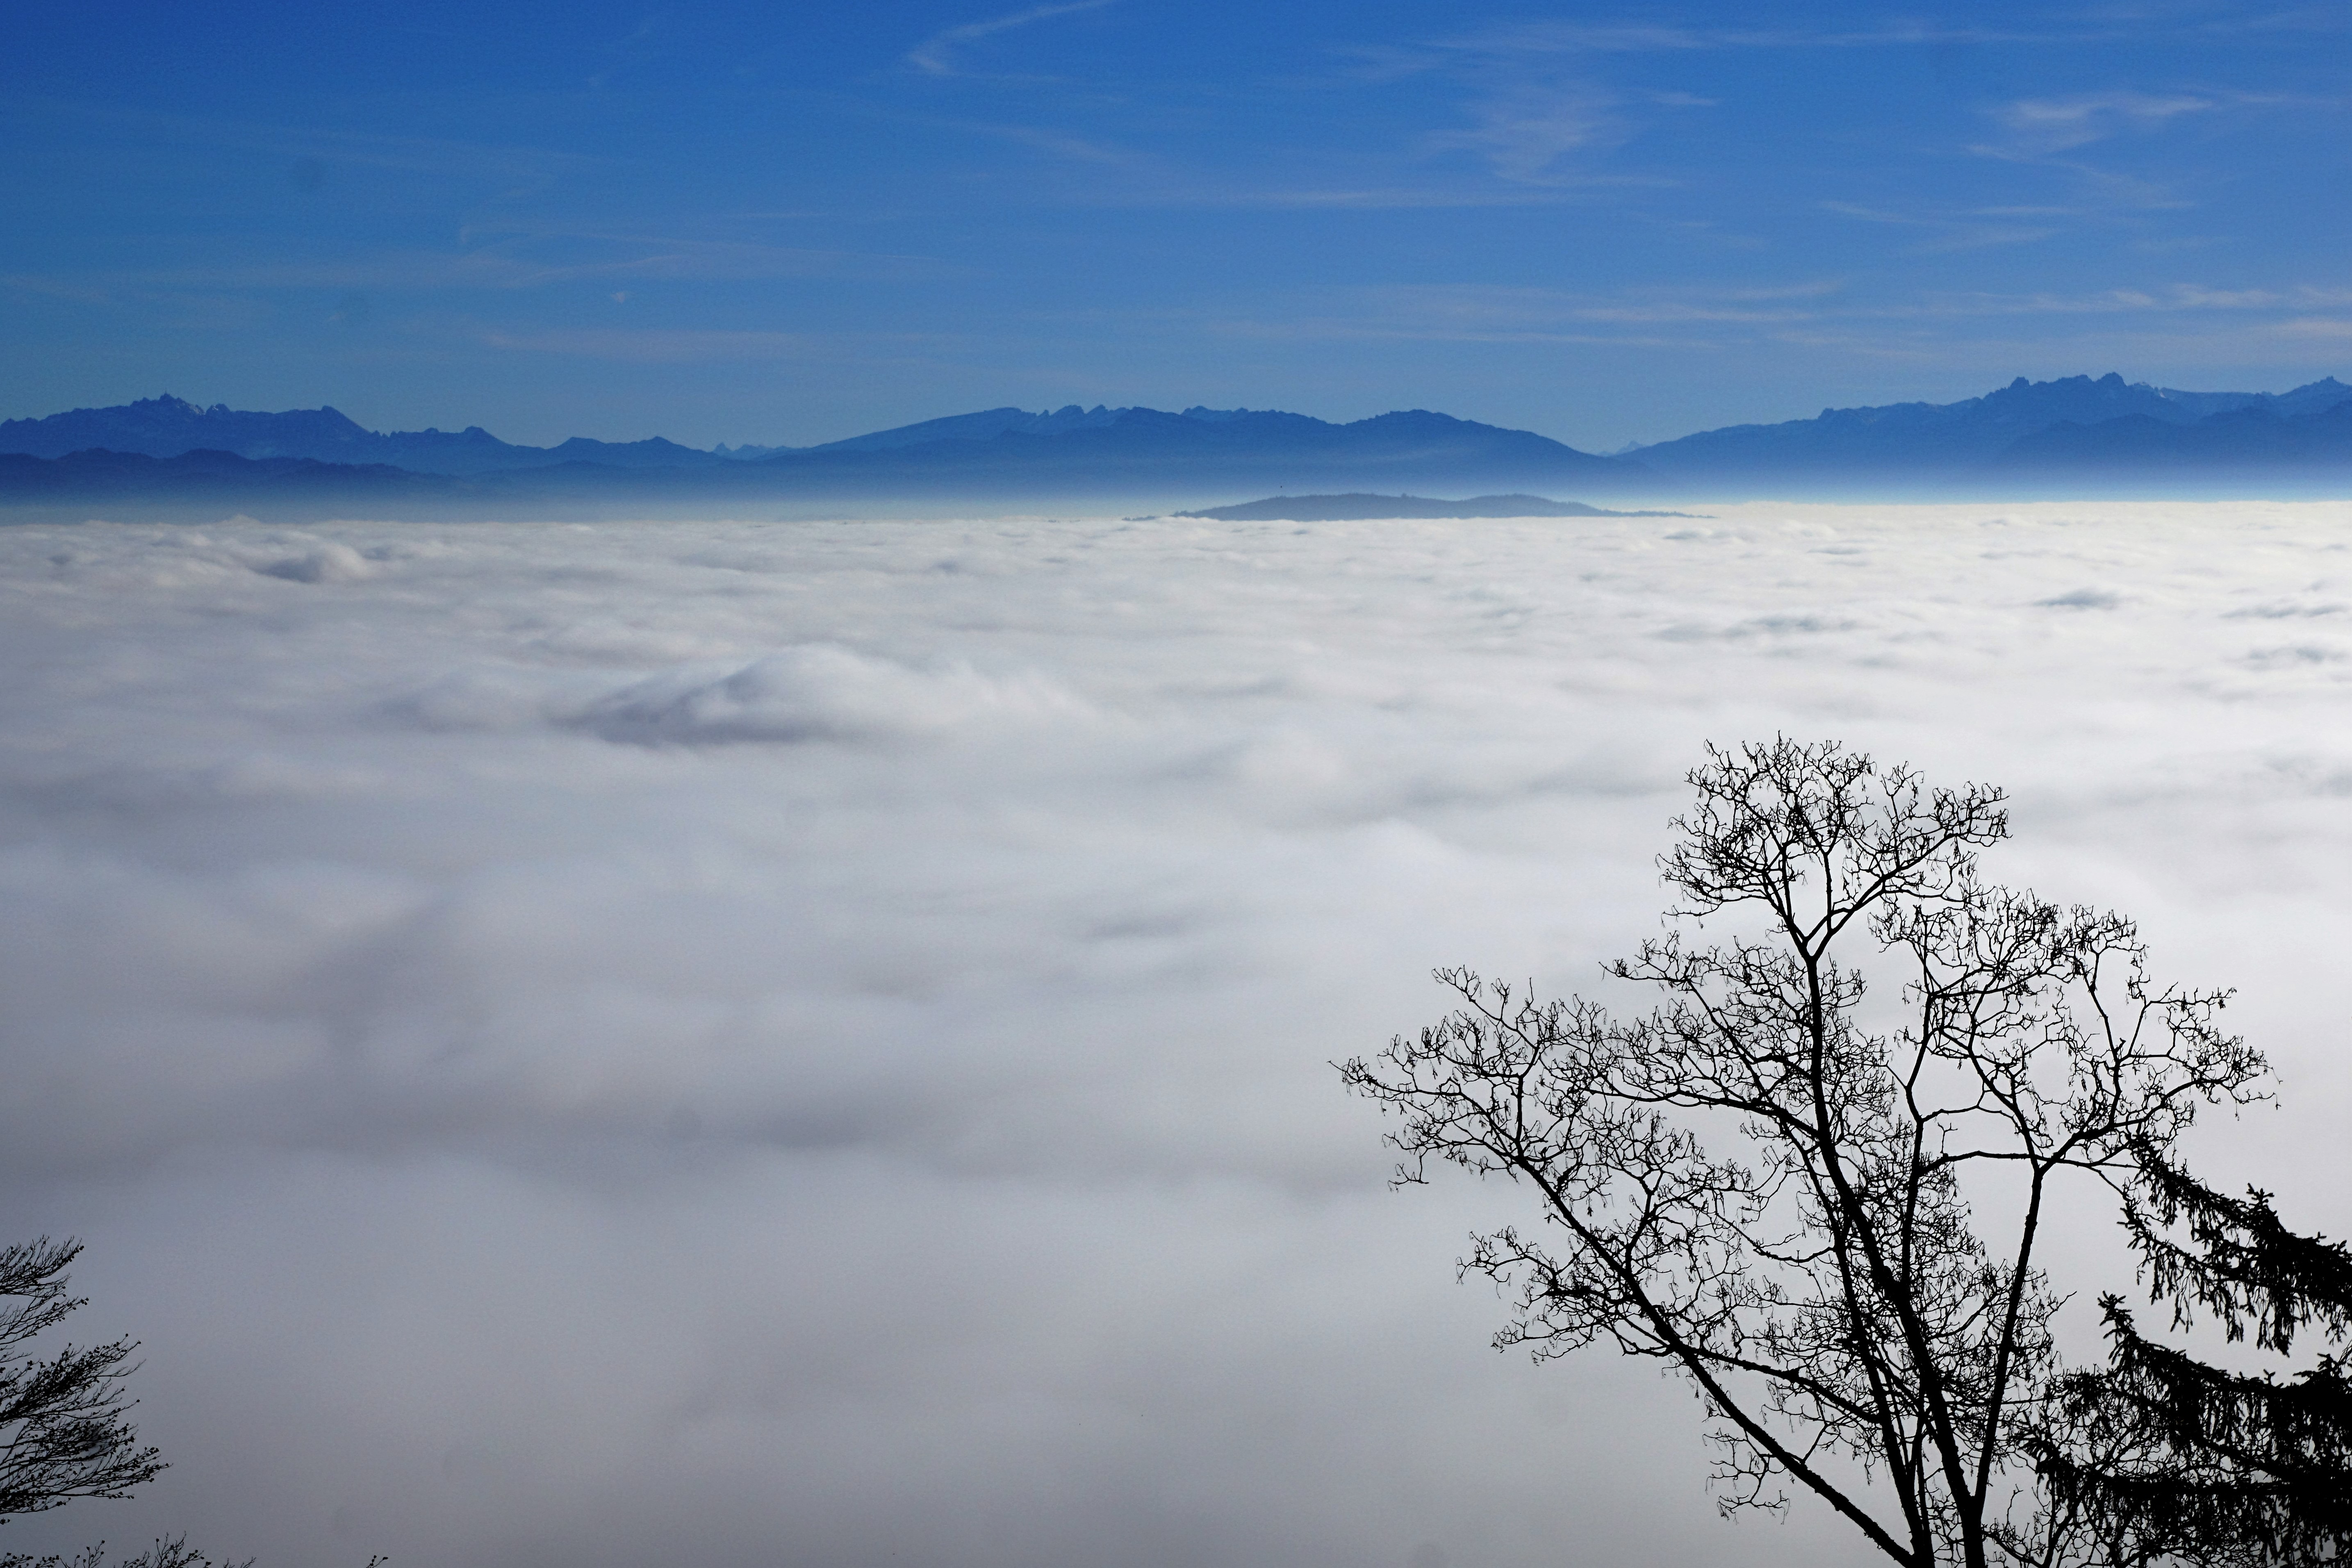
landscape, tree, nature, horizon, mountain, snow, winter, cloud, sky, sun, fog, mist, white, morning, hill, lake, dawn, atmosphere, dusk, reflection, autumn, weather, blue, plain, trees, sunny, clouds, swiss, canton, mood, time of year, meteorological phenomenon, atmospheric phenomenon, atmosphere of earth, intobeauty